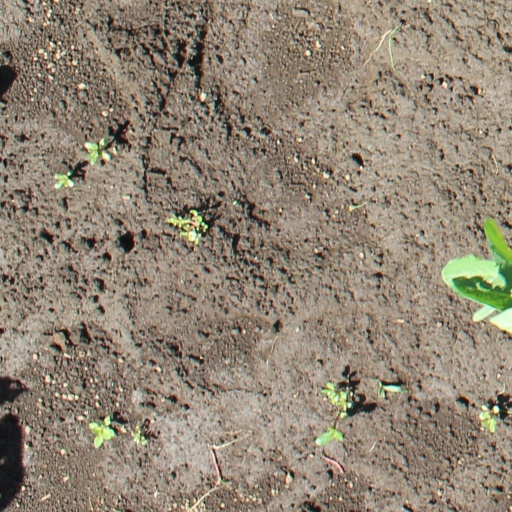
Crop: soybean